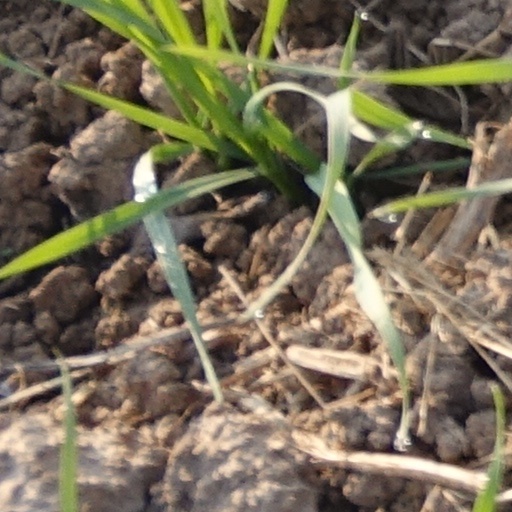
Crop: wheat